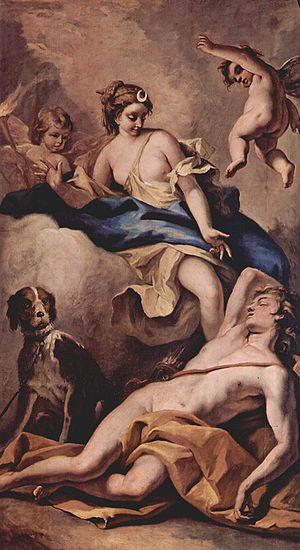
Sebastiano Ricci est un peintre italien baroque de la fin du XVIIᵉ et du début du XVIIIᵉ siècle, formé à Venise.